Alyosha Monument, Murmansk

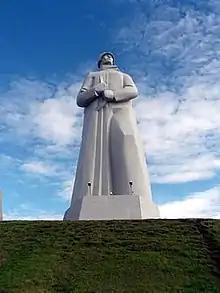
Alyosha of Murmansk

To the Defenders of the Soviet Arctic during the Great Patriotic War, commonly called Alyosha (Alyosha is an affectionate diminutive form of the name Aleksey) is a monument in Murmansk, Russia to Soviet soldiers, sailors, and airmen of World War II (called, in Russia, the Great Patriotic War).